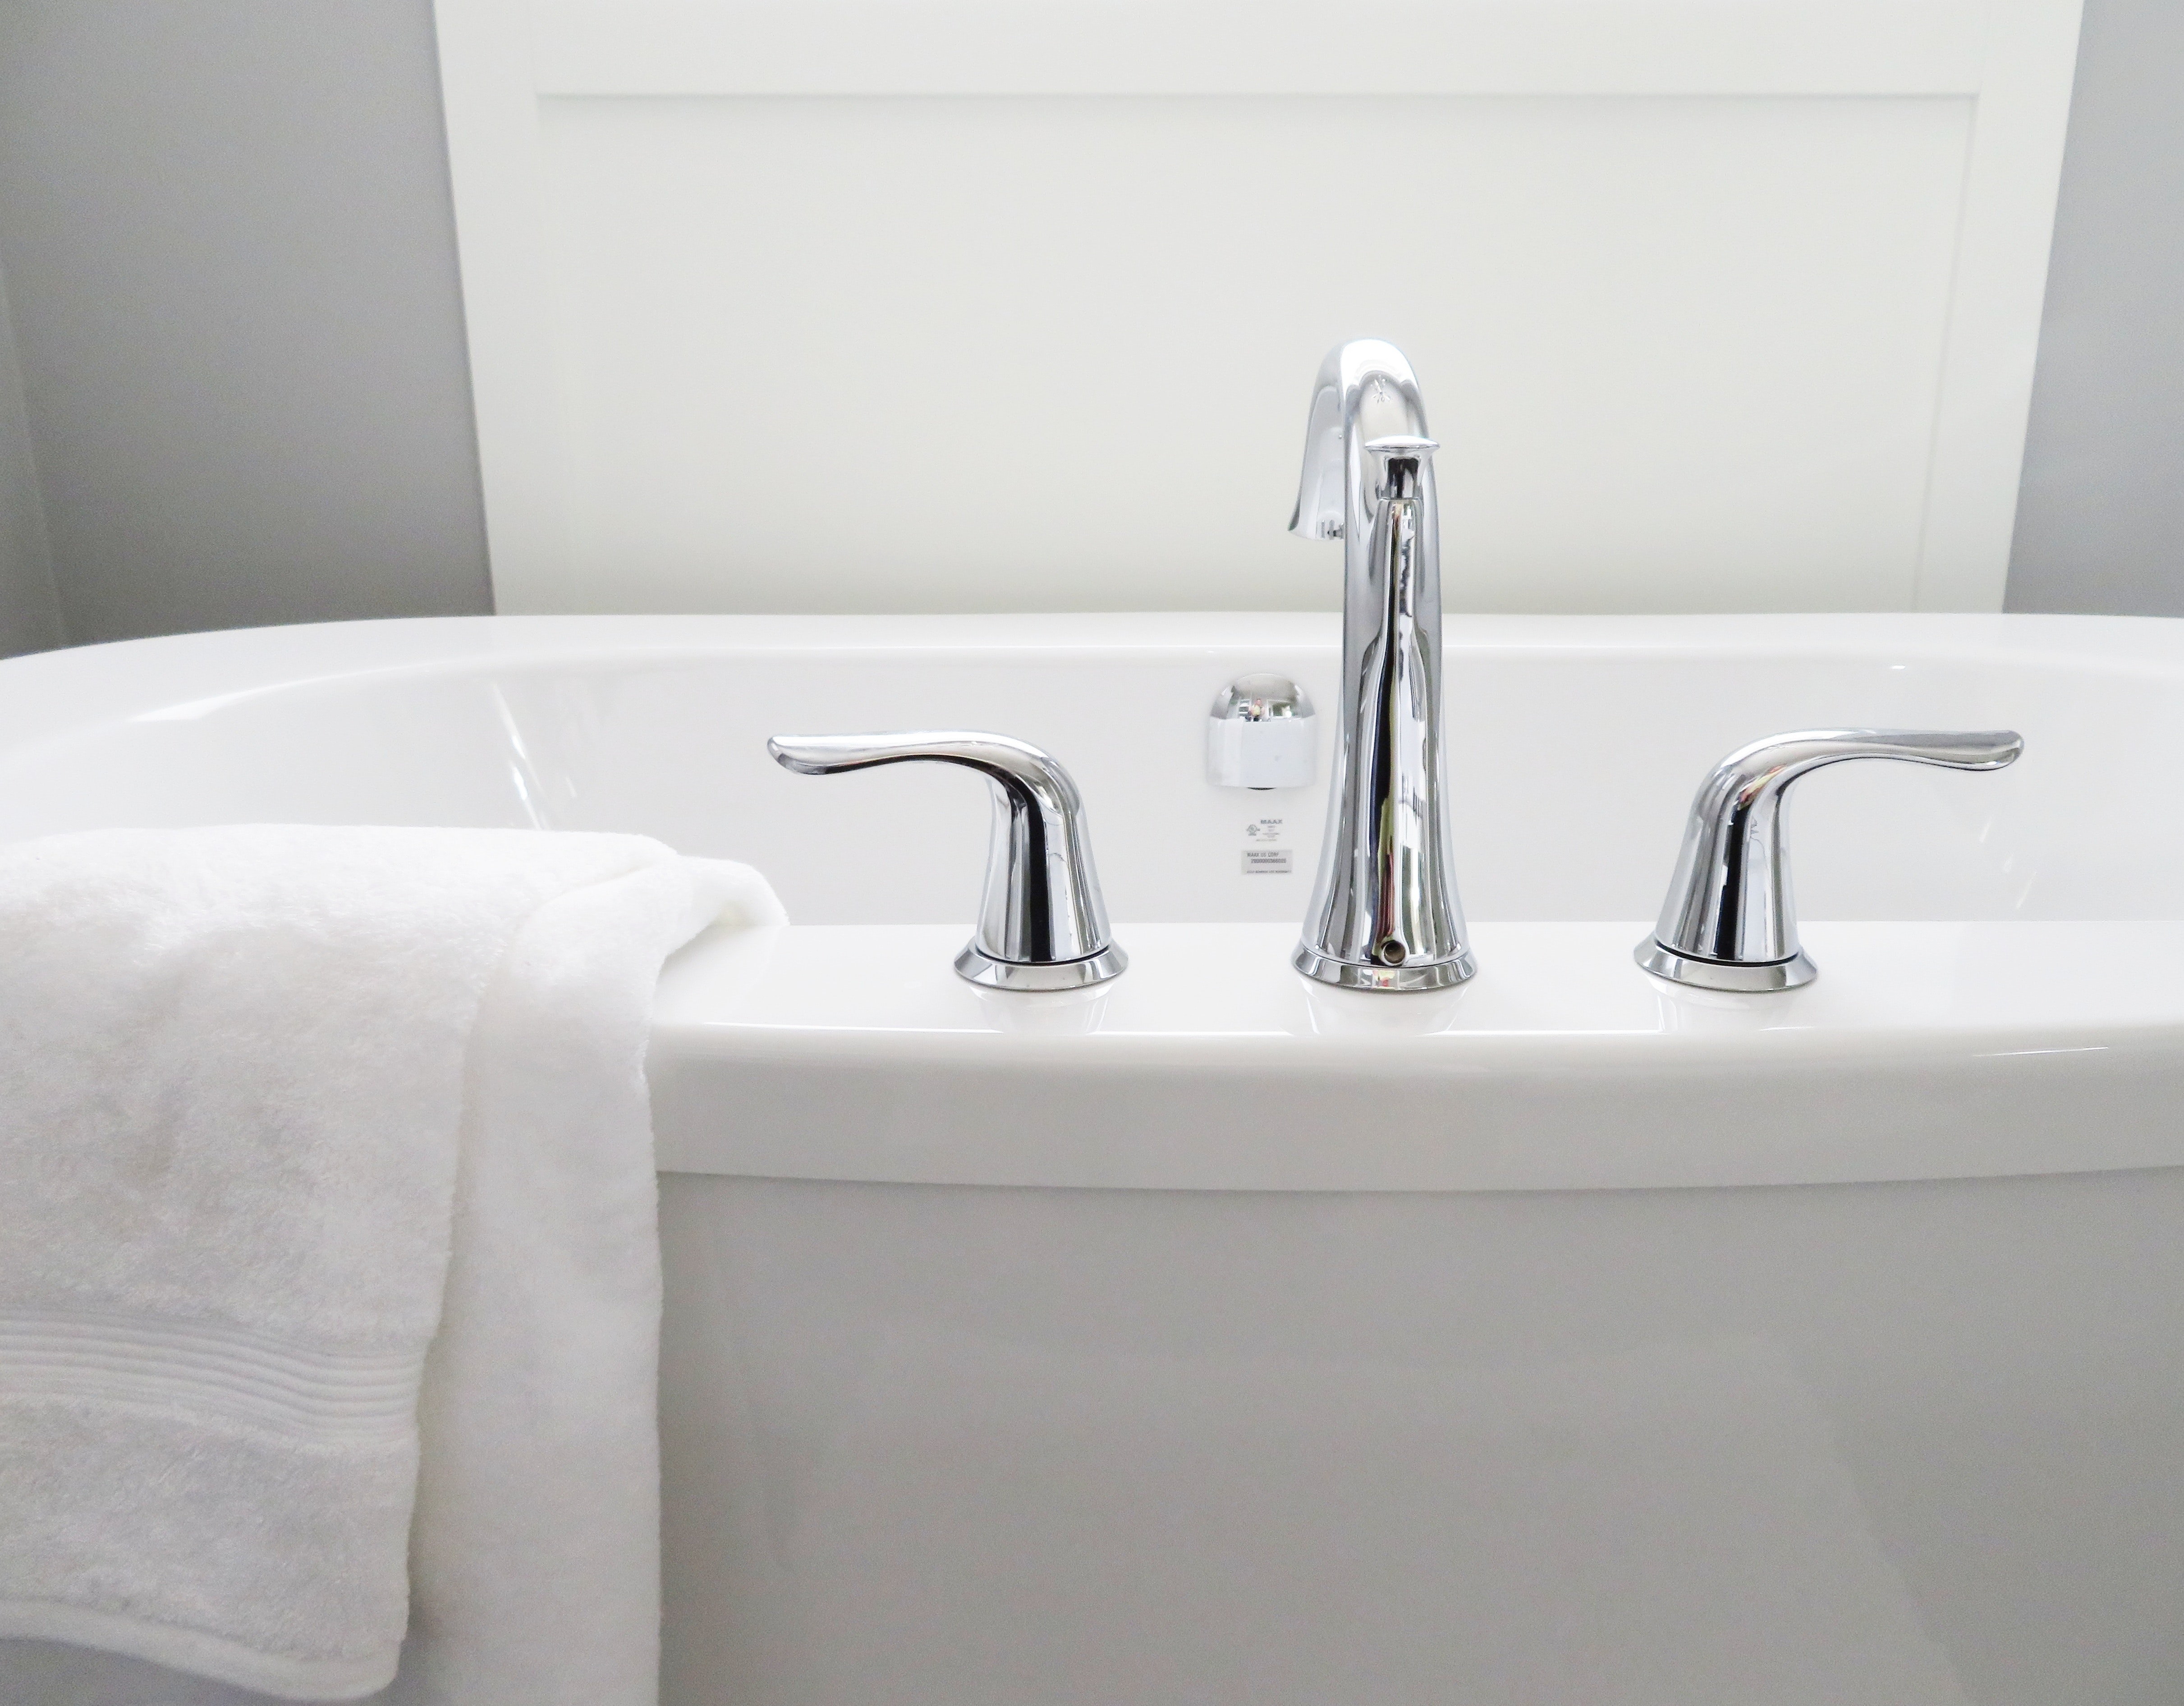
tap, bathroom, bathroom sink, sink, plumbing fixture, angle, bathroom accessory, ceramic, bidet